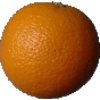
Label: orange